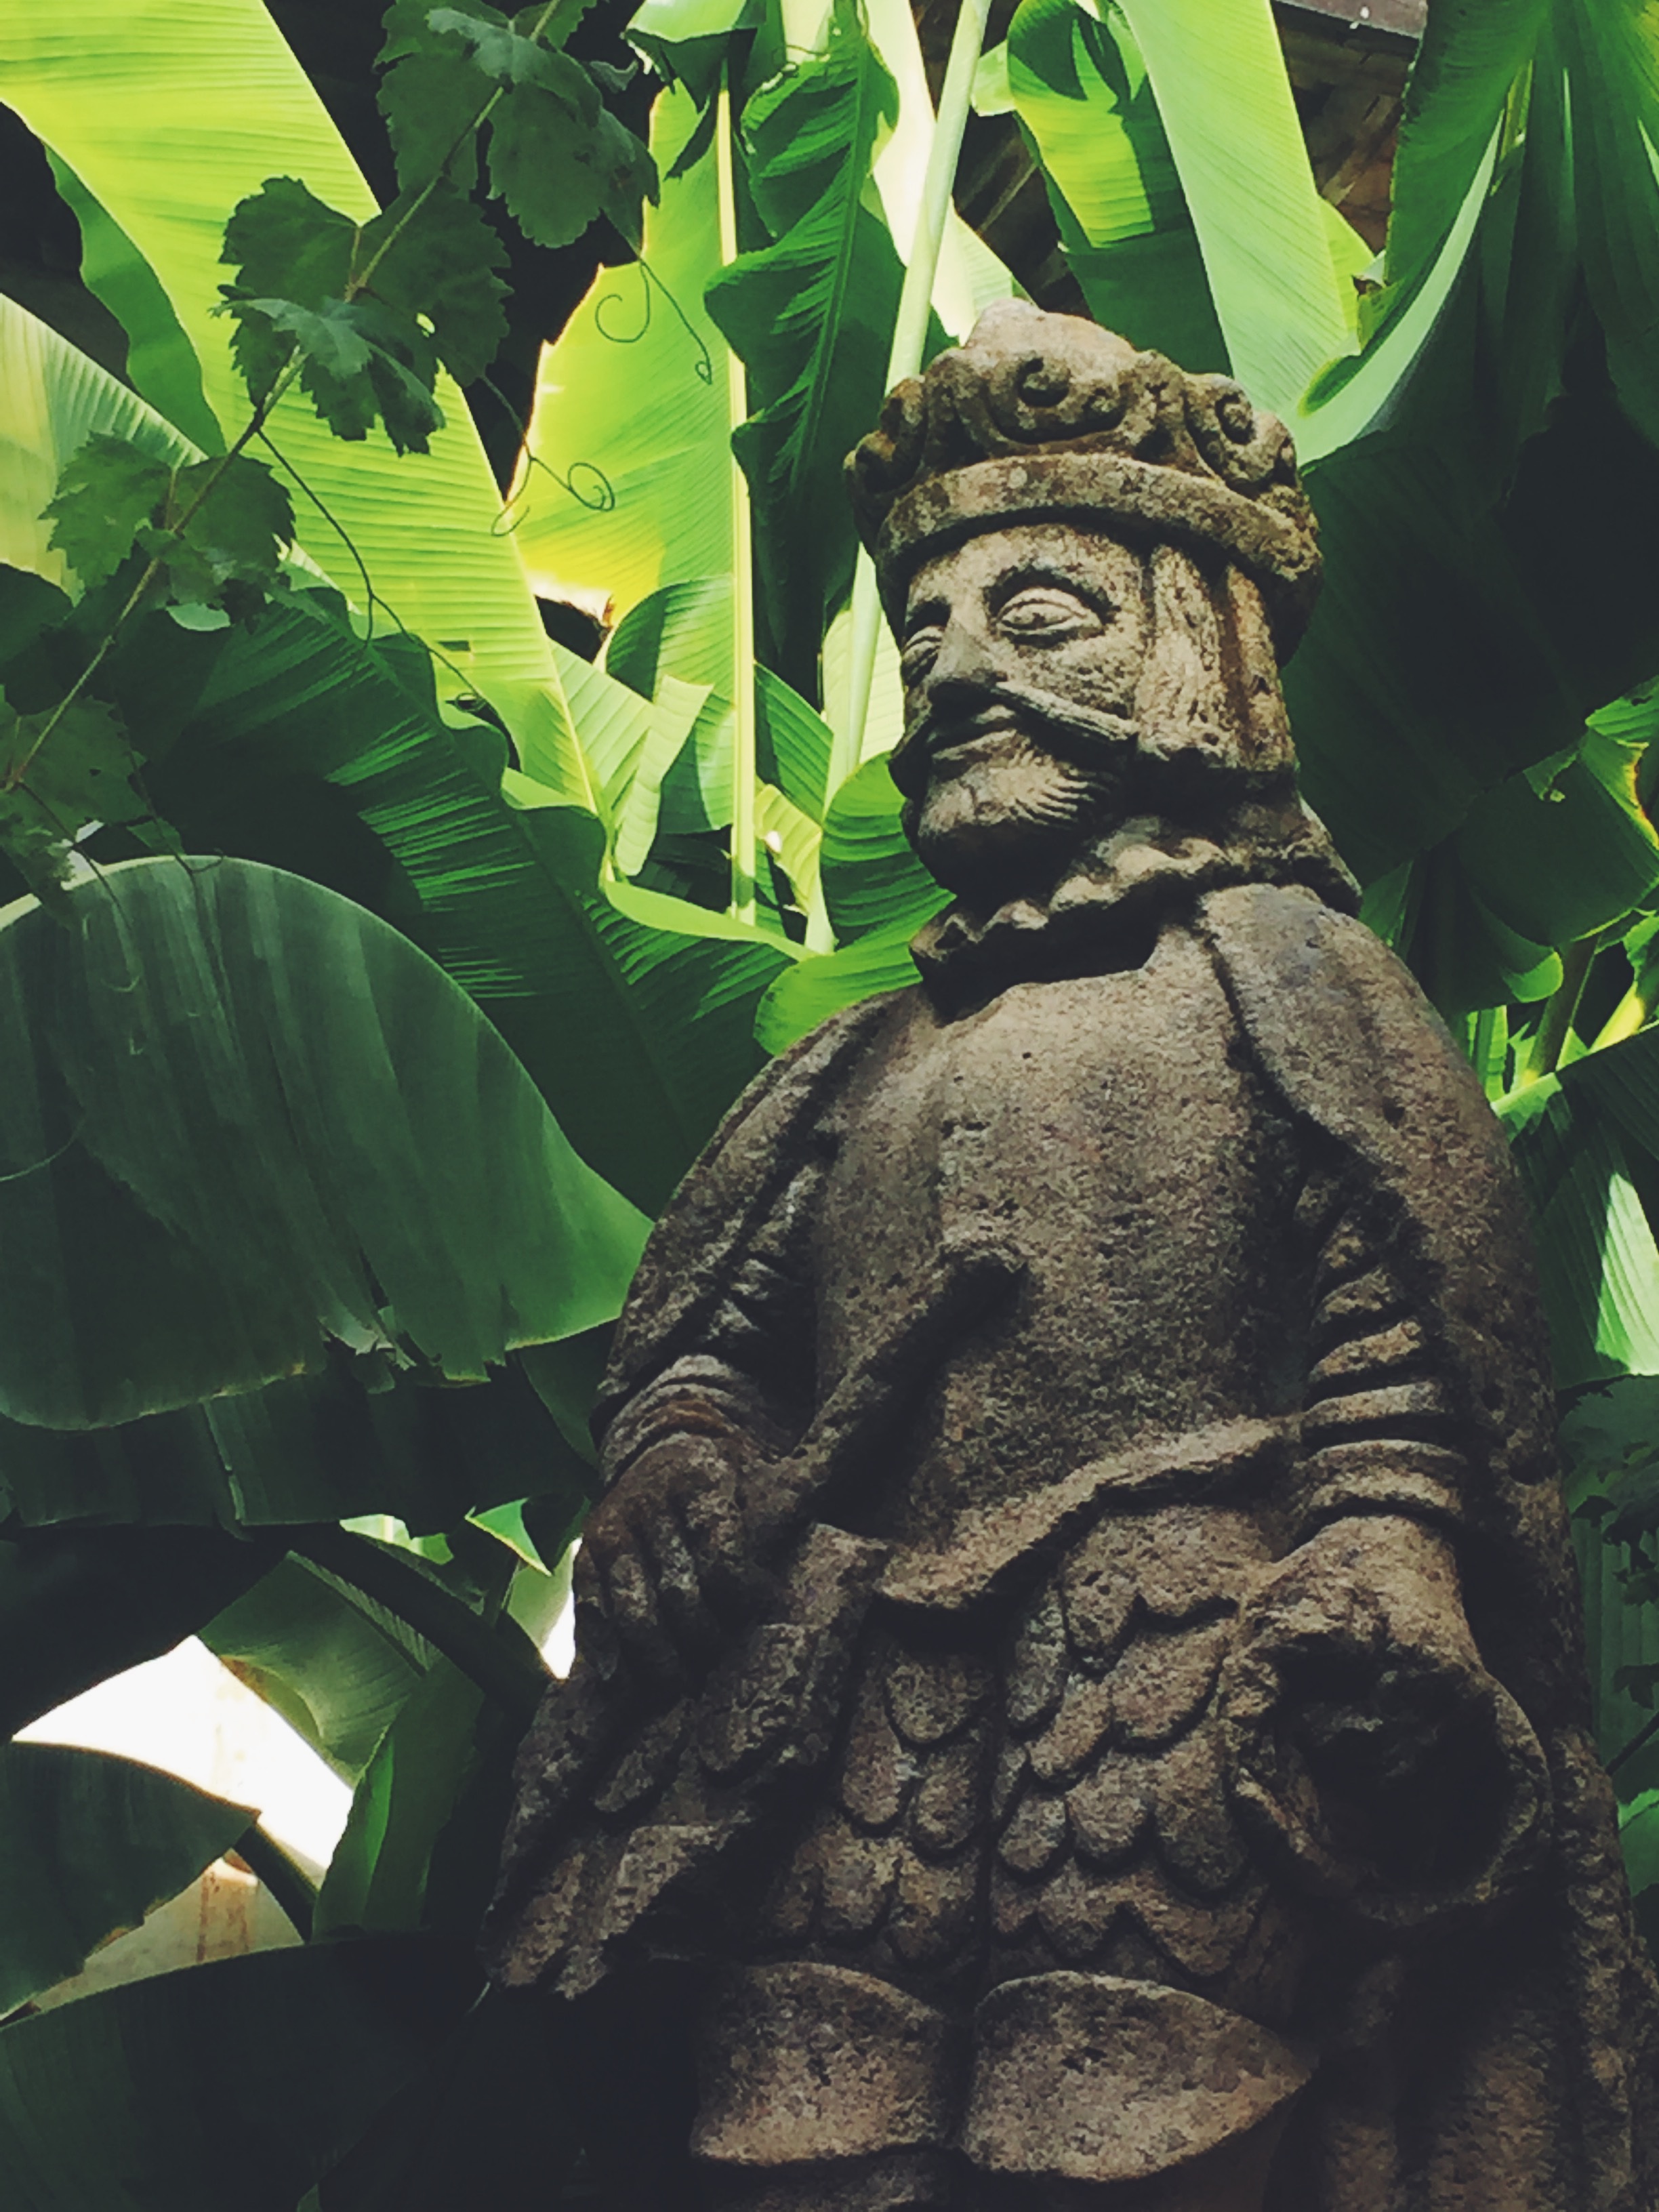
leaf, flower, statue, green, jungle, botany, sculpture, art, temple, rainforest, carving, habitat